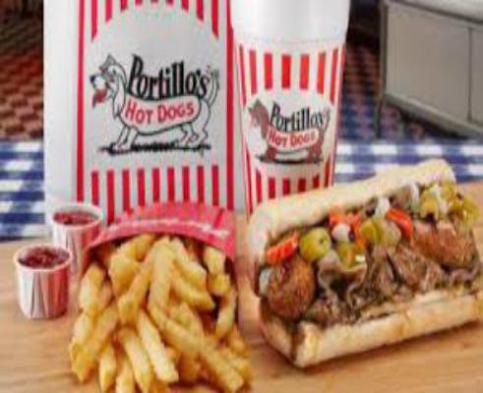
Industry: Food